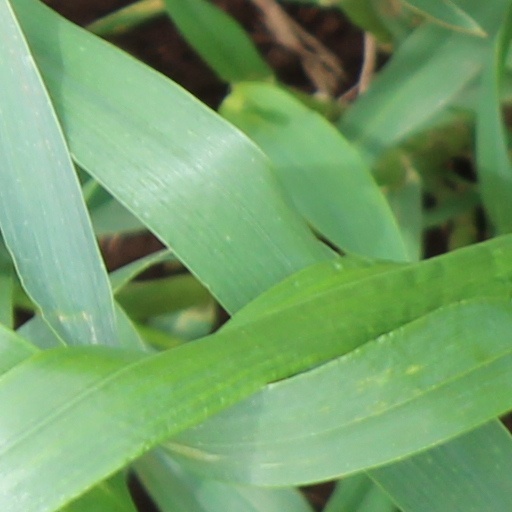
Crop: wheat